HMVS Cerberus

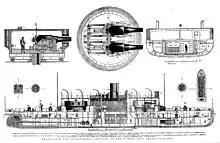
Transverse and longitudinal sections, 1871 engraving

Named for Cerberus, the three-headed guard dog of Hades from Greek mythology, "Cerberus" was the first of the breastwork monitors, which differed from previous ironclad warships by the fitting of a central superstructure containing rotating turrets. The ship was designed by Edward James Reed, Chief Constructor to the Royal Navy. "Cerberus" had one sister ship, , and an additional five ships of similar design ( and the four "Cyclops" class monitors) were constructed for coastal defence around the British Empire. These seven vessels were unofficially referred to as the 'Monster class'.